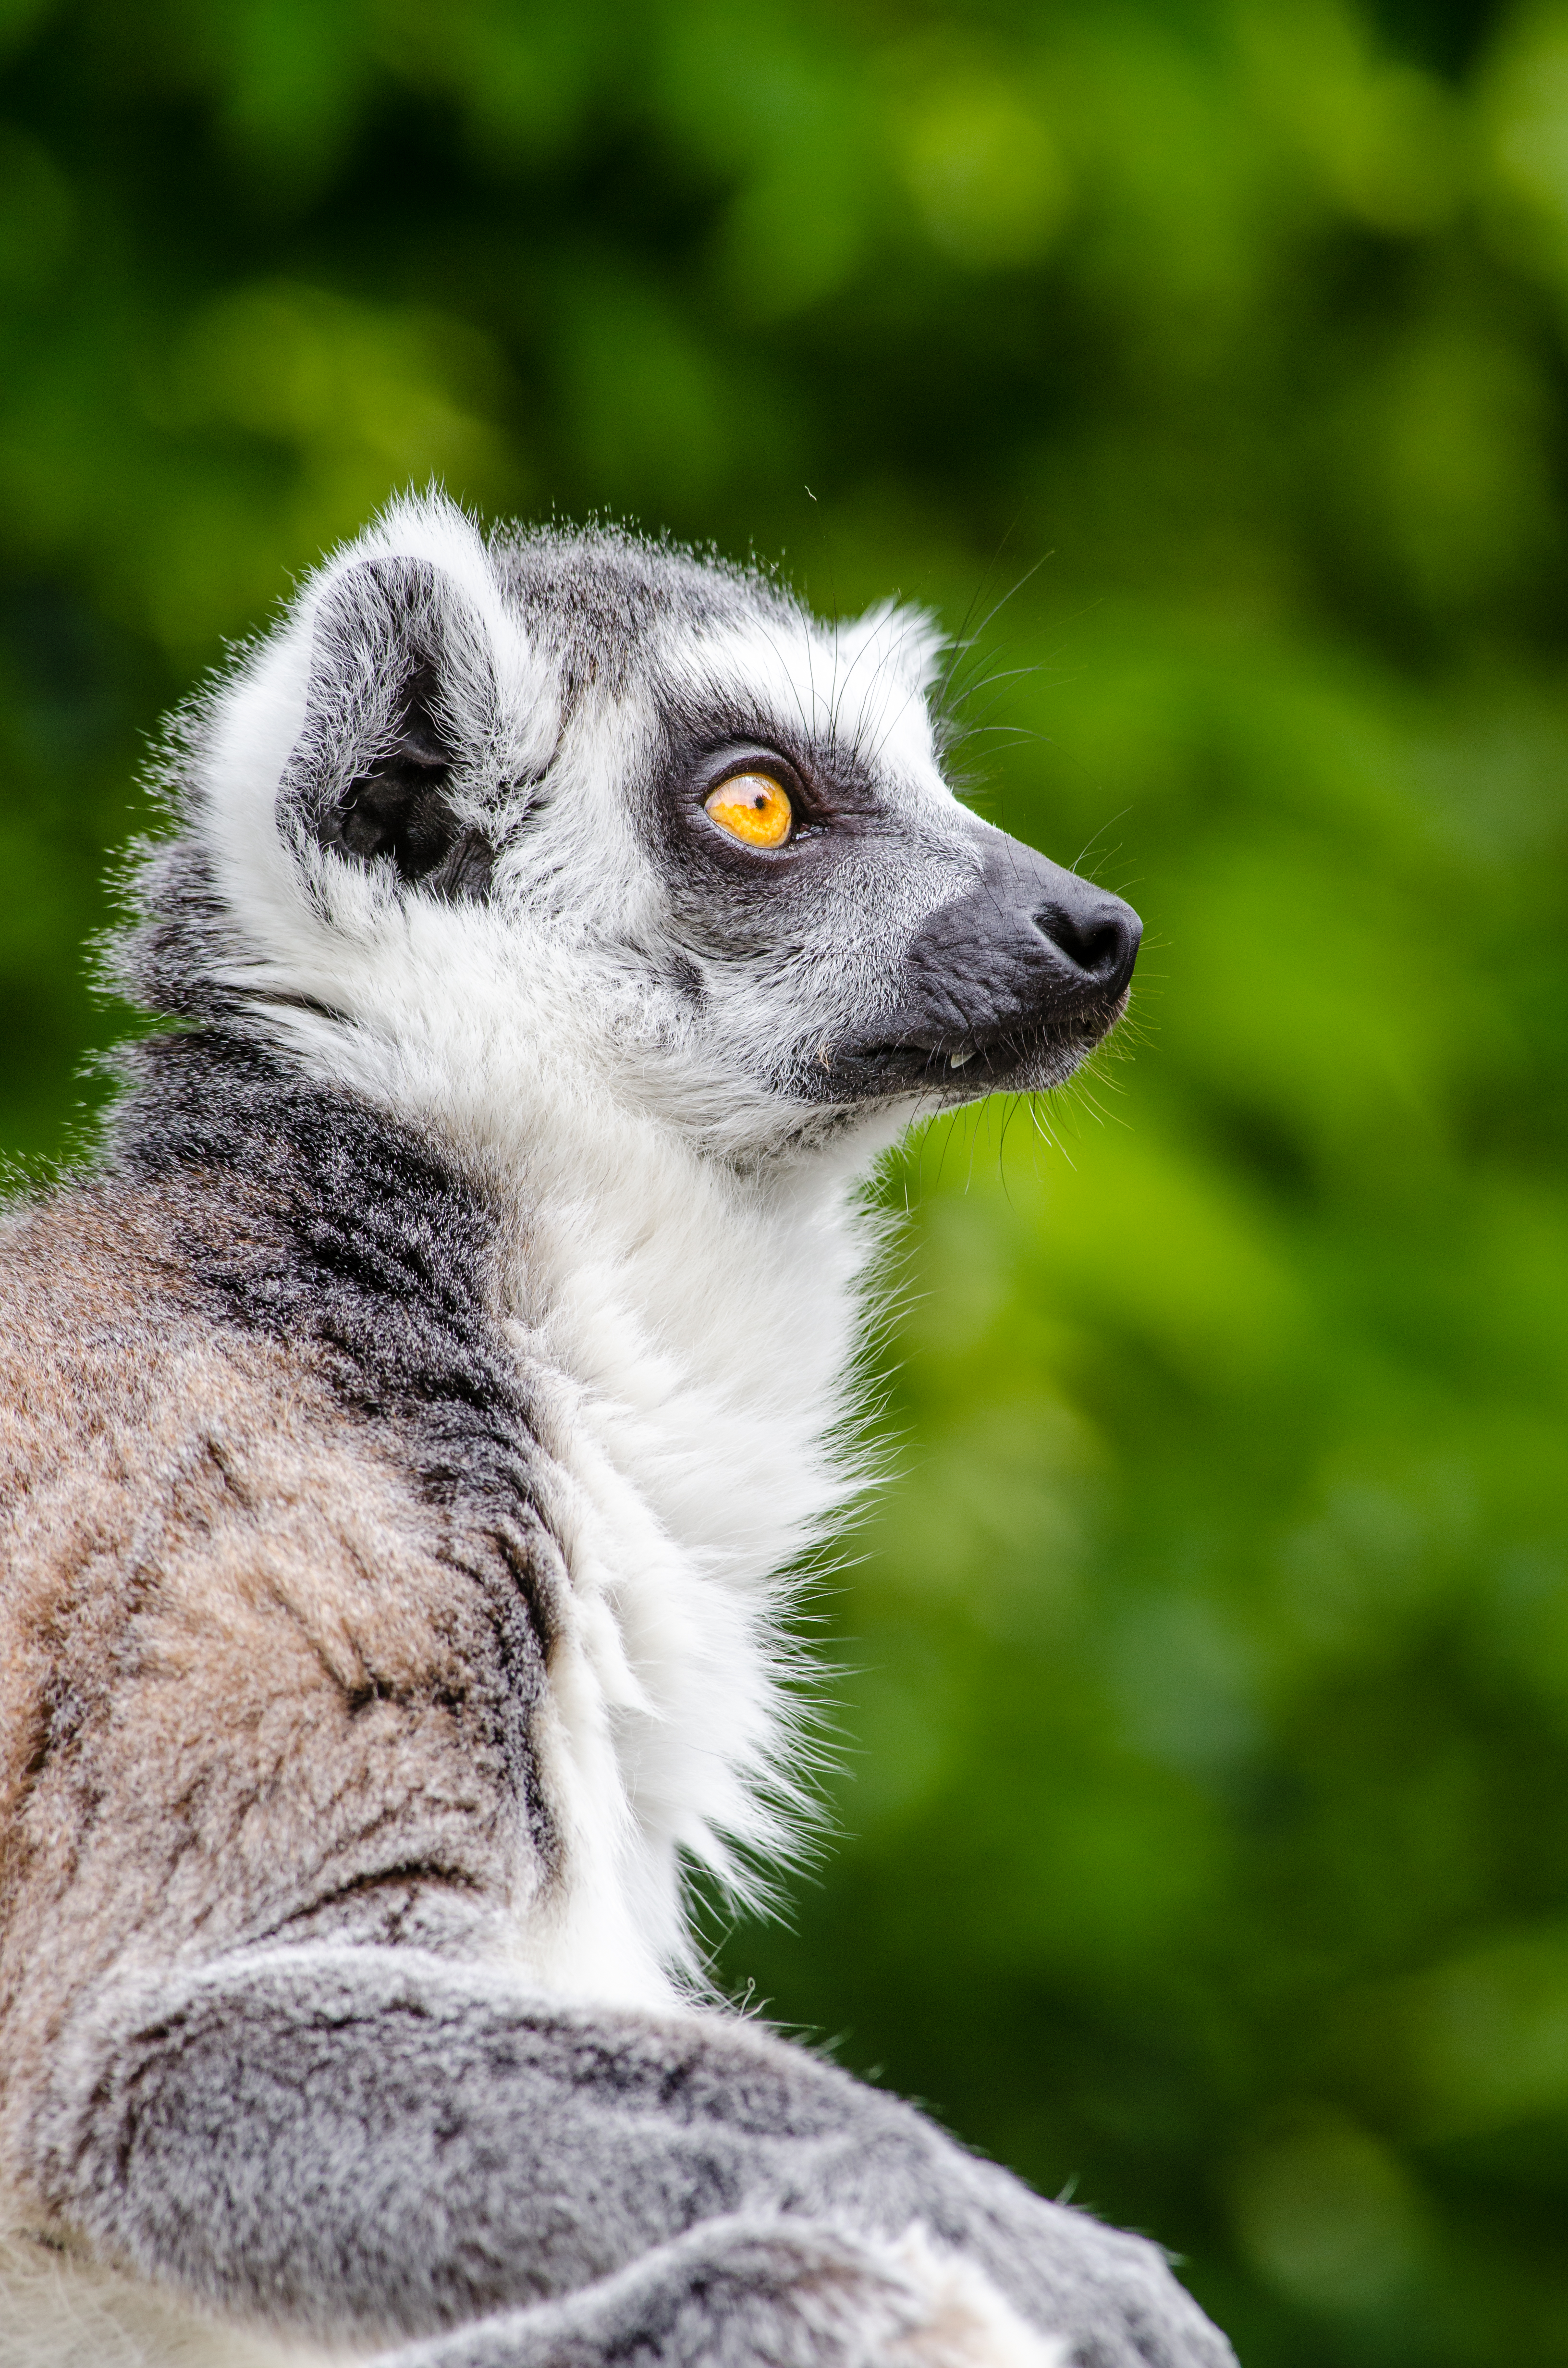
tree, bokeh, ring, feet, animal, cute, wildlife, zoo, fur, mammal, nikon, fauna, primate, close up, eyes, hands, animals, madagascar, vertebrate, tier, fell, augen, baum, adorable, lemur, d7000, niedlich, tailed, catta, katta, tierpart, madagaskar, 300mm, fuse, s s, h nde